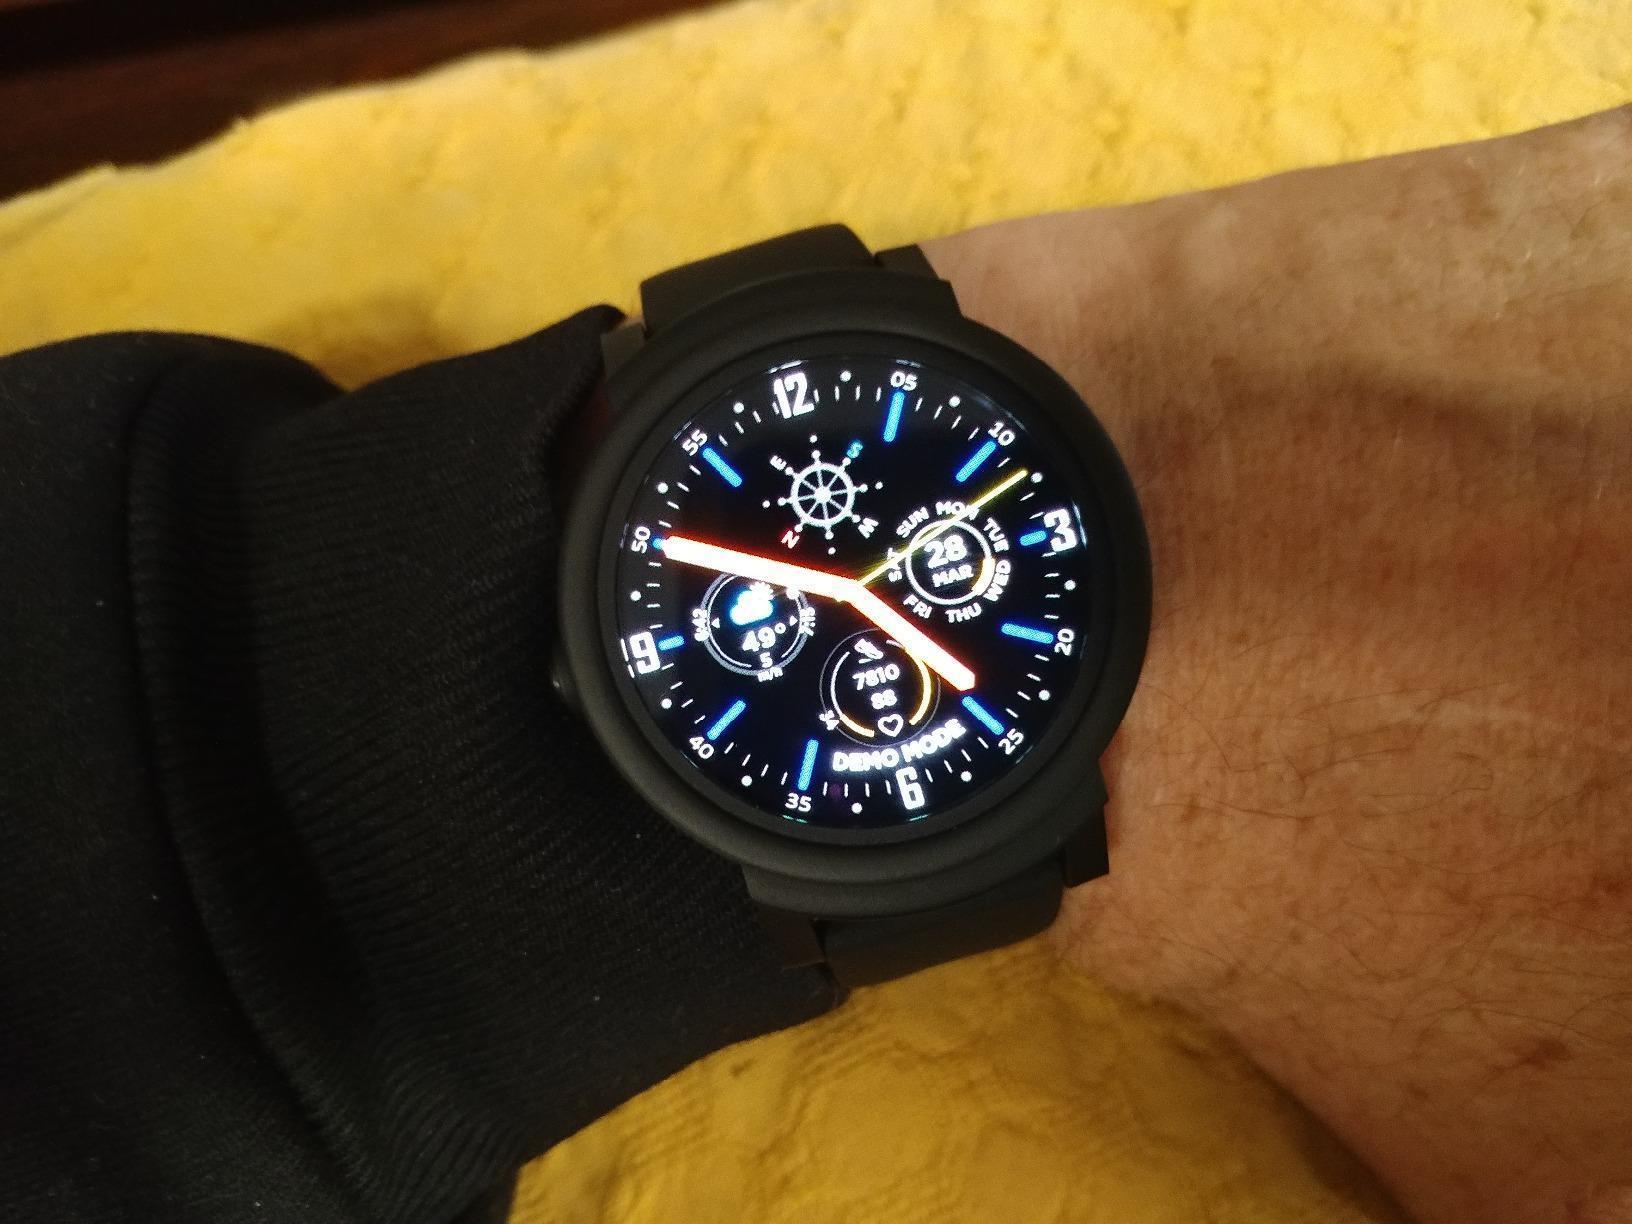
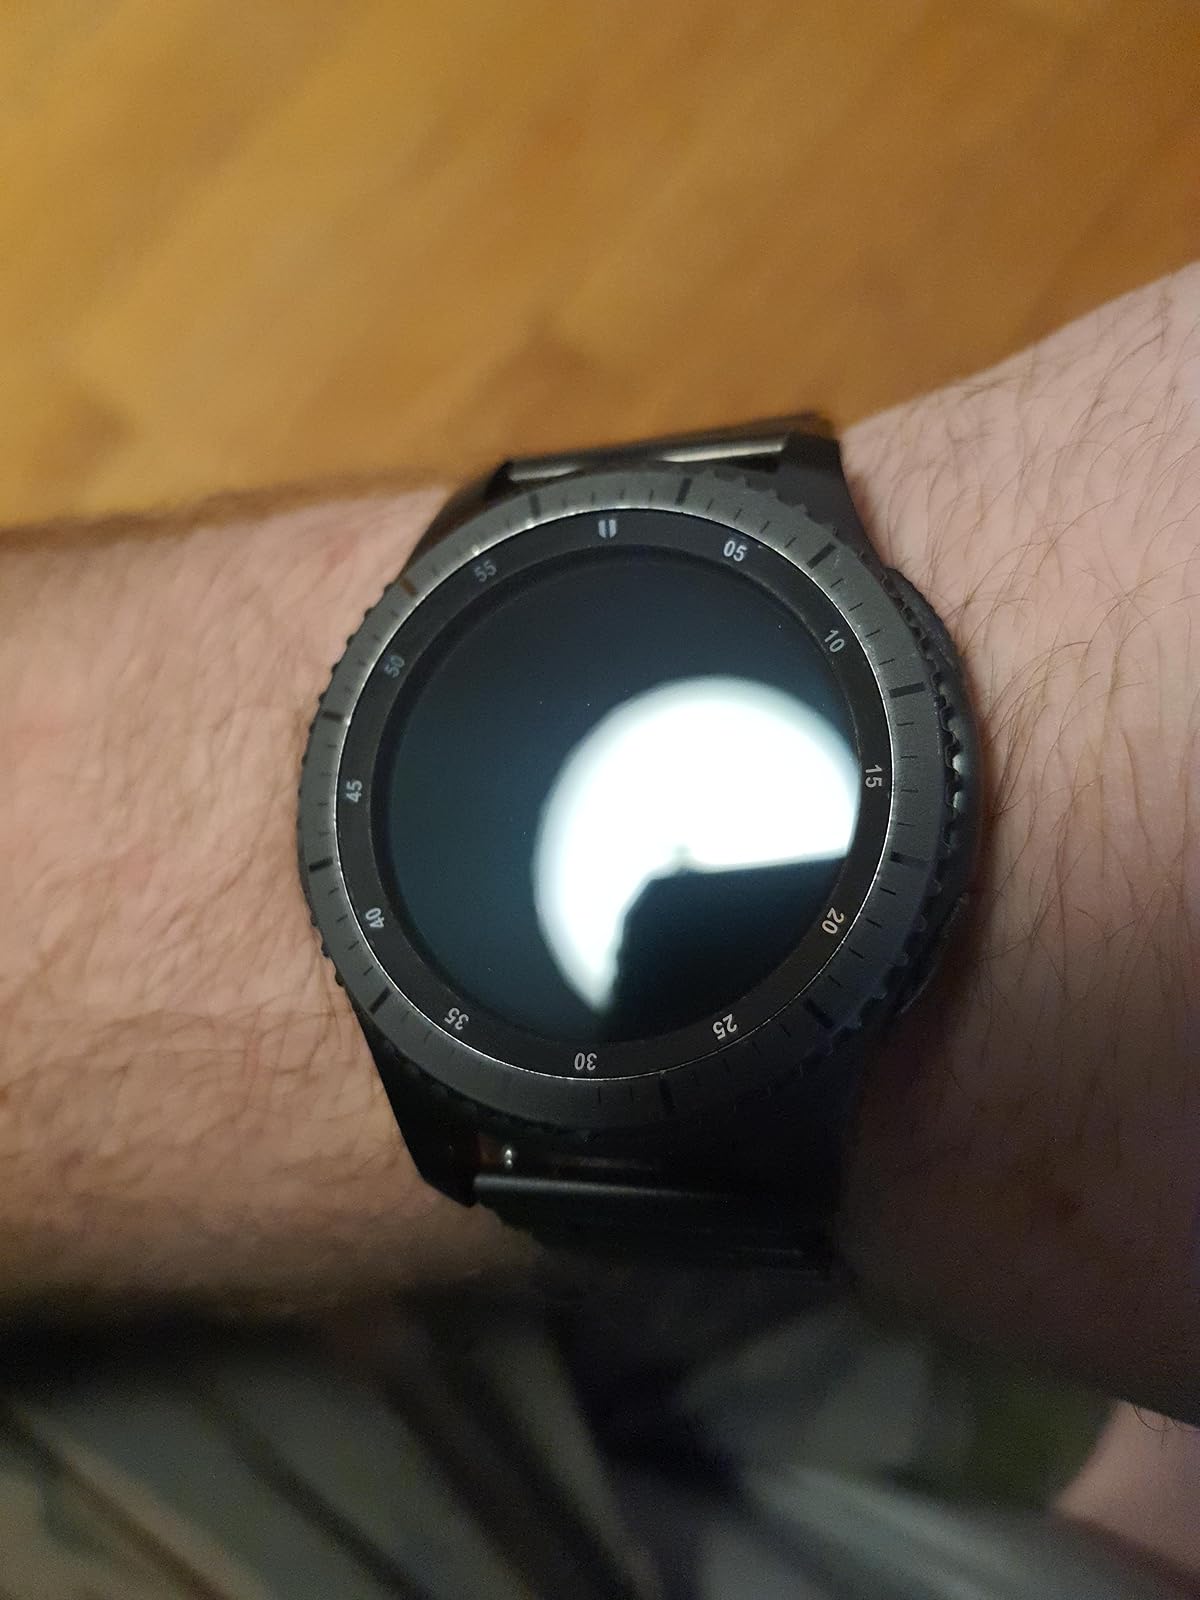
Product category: smartwatch
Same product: no